Thomas A. Scott

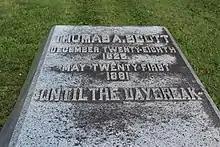
Thomas A. Scott Grave at the Woodlands Cemetery

Like his counterpart John Work Garrett of the Baltimore and Ohio Railroad, Scott never recovered from the 1877 strike. Scott's crucial business partner, John Edgar Thomson, had died in 1874. Scott suffered a stroke in 1878, limiting his ability to work. He died on May 21, 1881, and was buried at Woodlands Cemetery in Philadelphia.